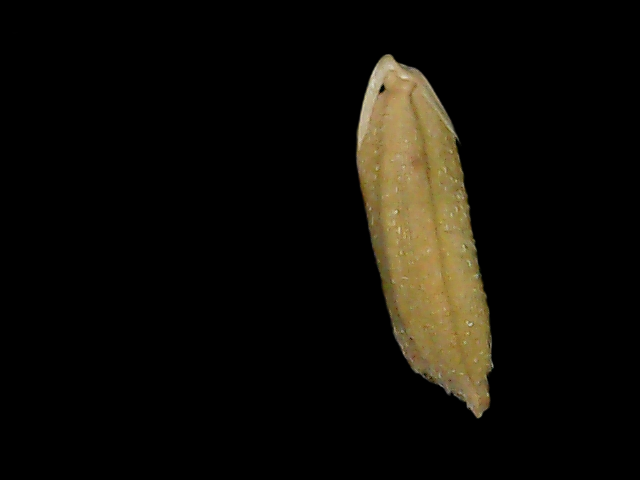
Rice variety: Bd49